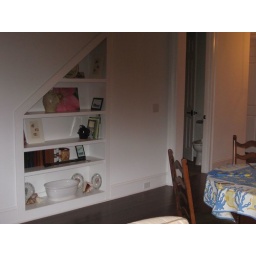
little book shelf under stairs